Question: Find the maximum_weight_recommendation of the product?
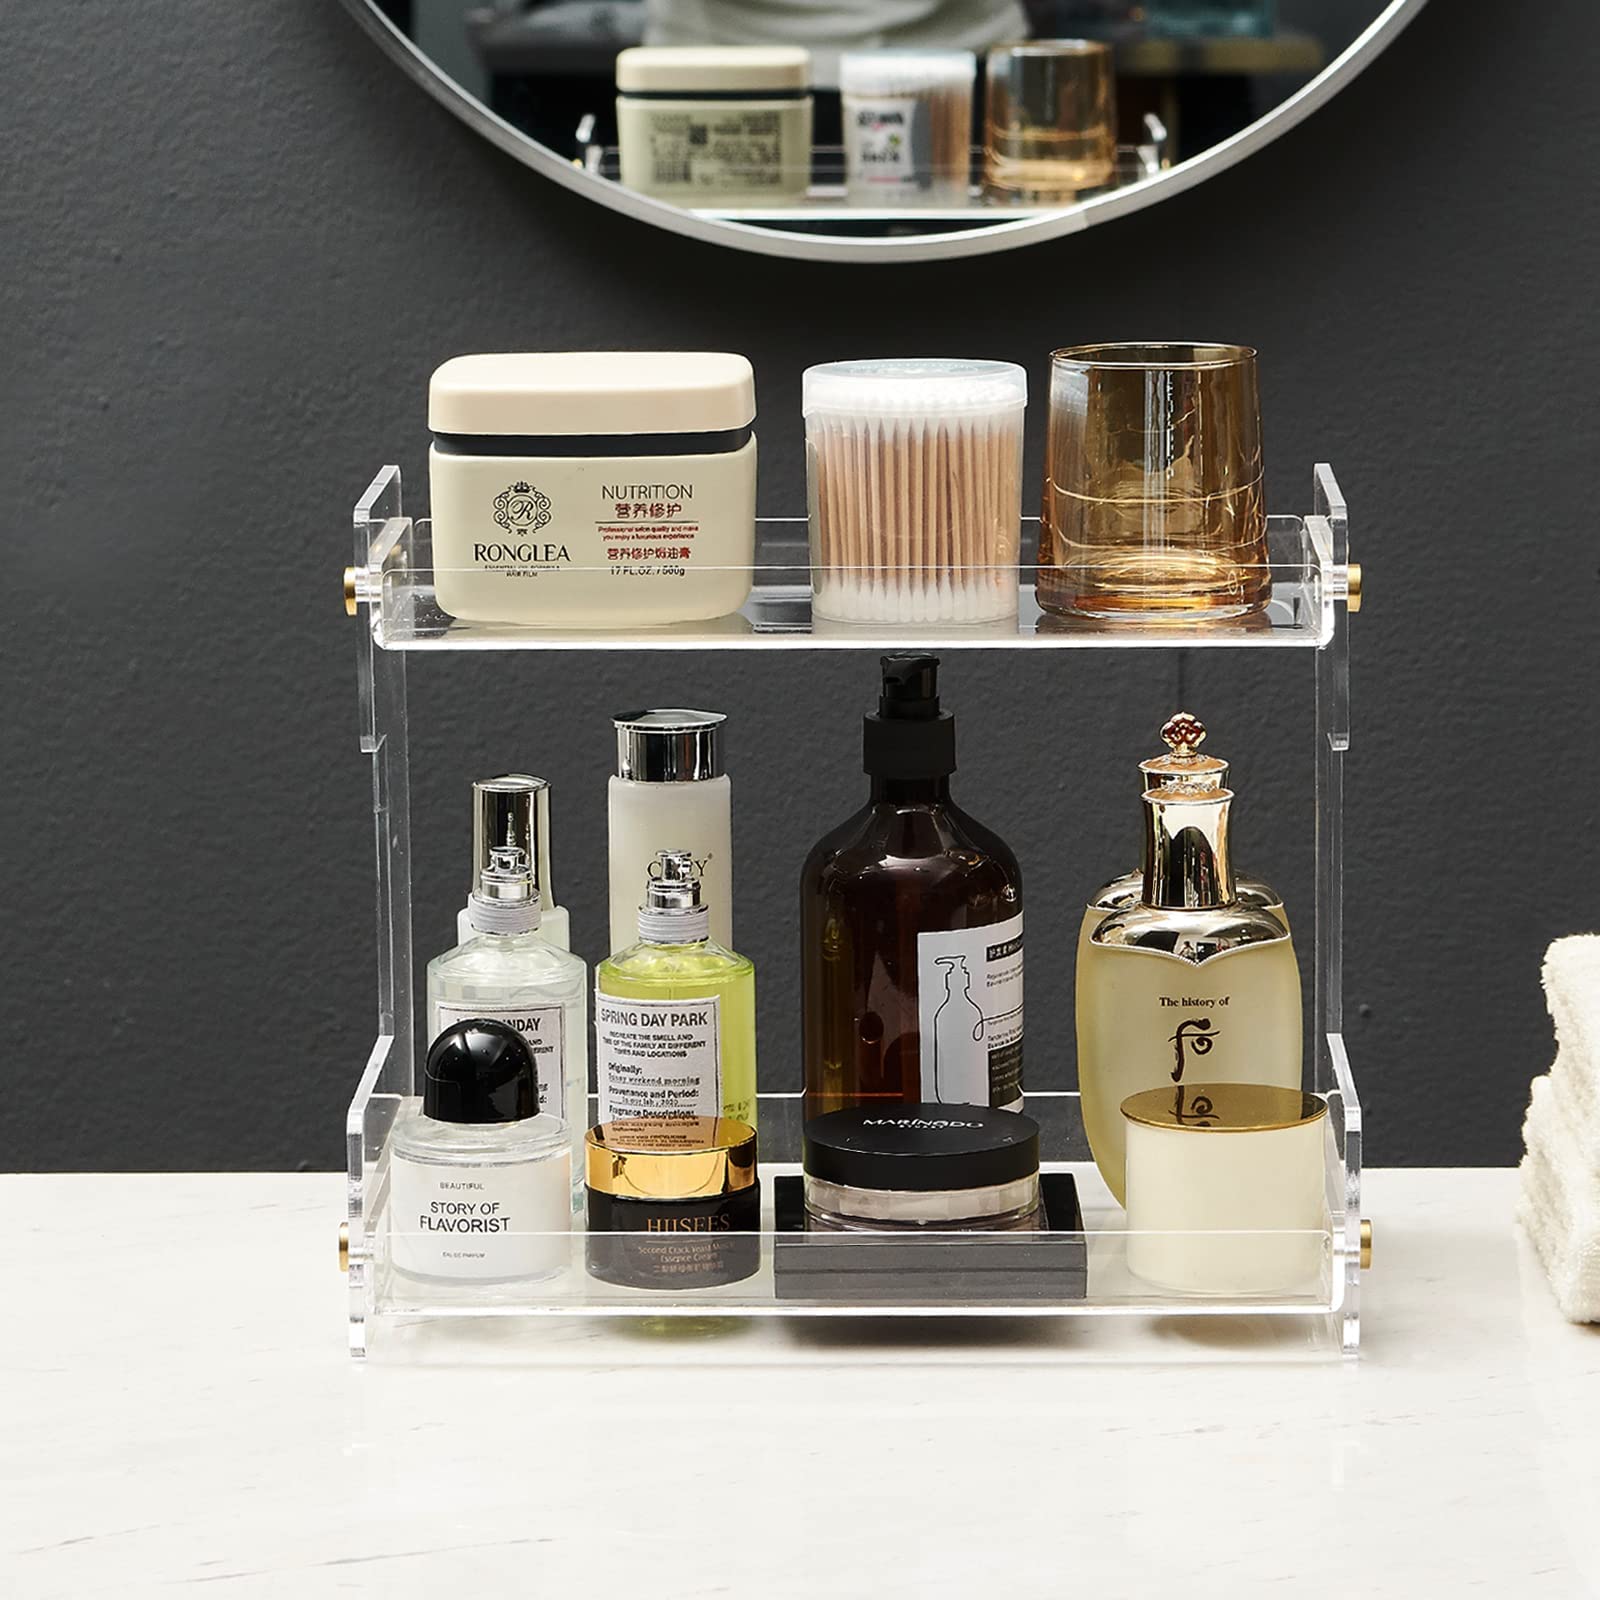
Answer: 7550.0 gram